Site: brandenburg
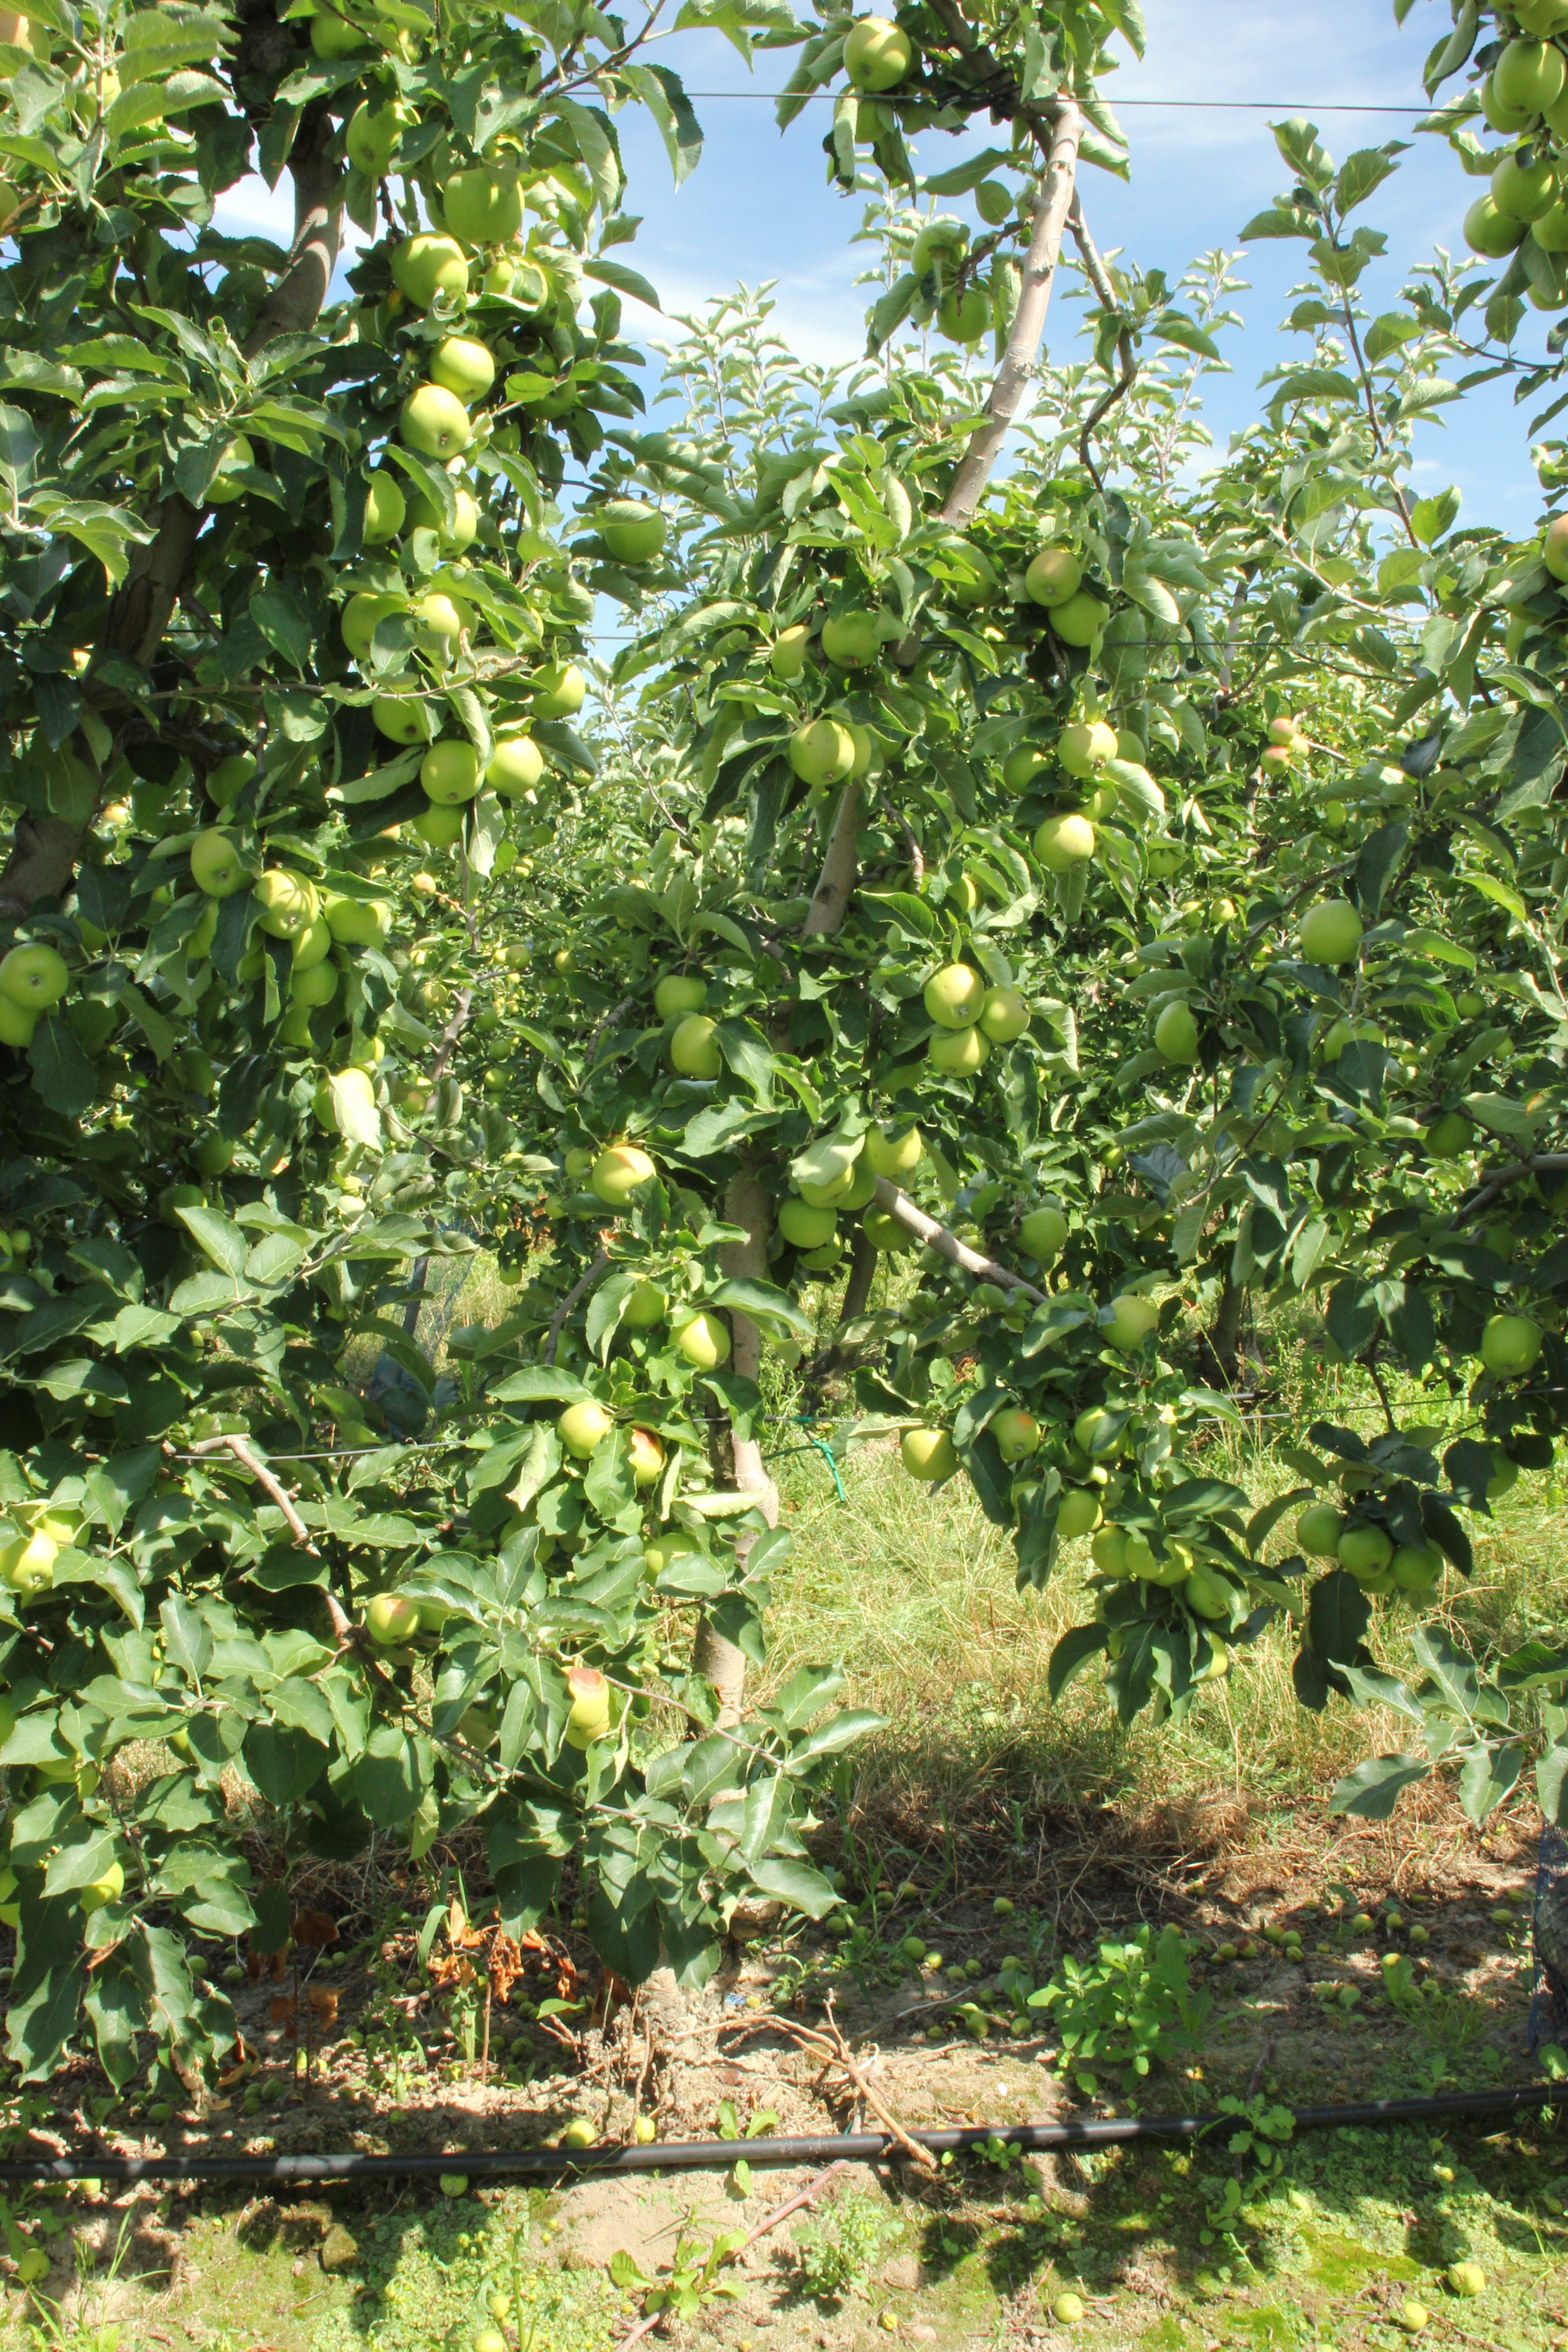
Growth stage (BBCH 77): Development of fruit